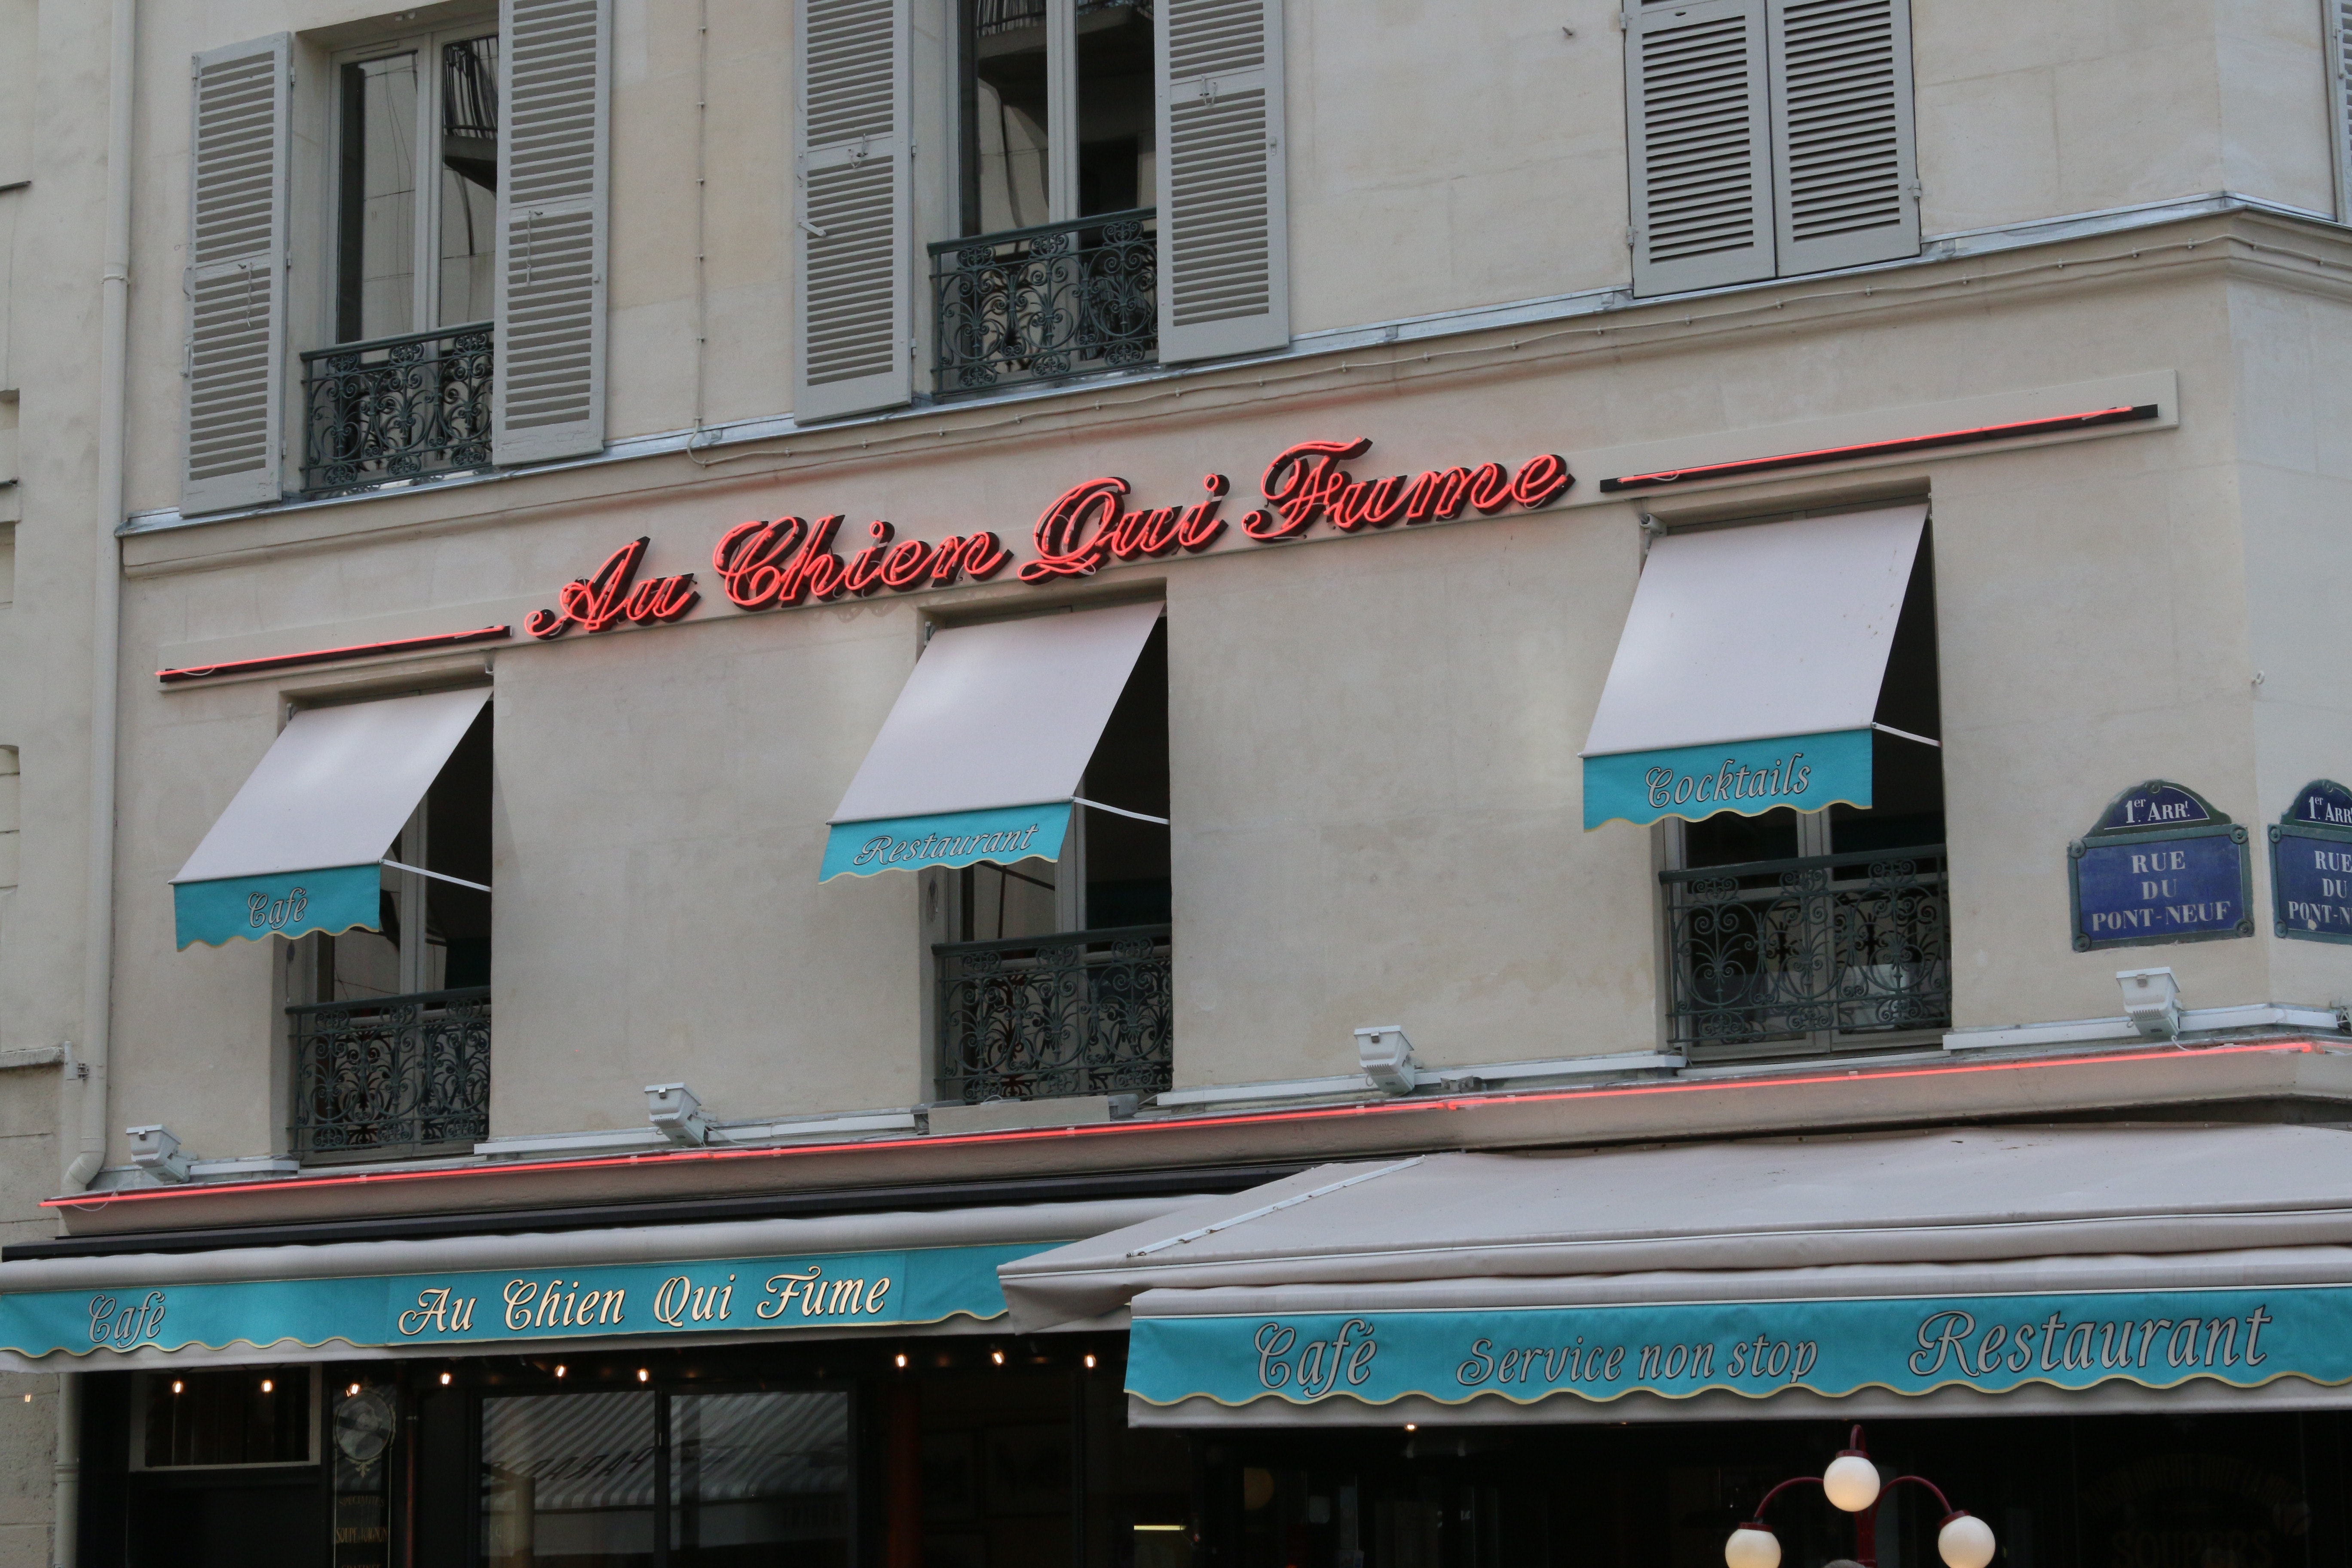
awning, building, font, facade, restaurant, signage